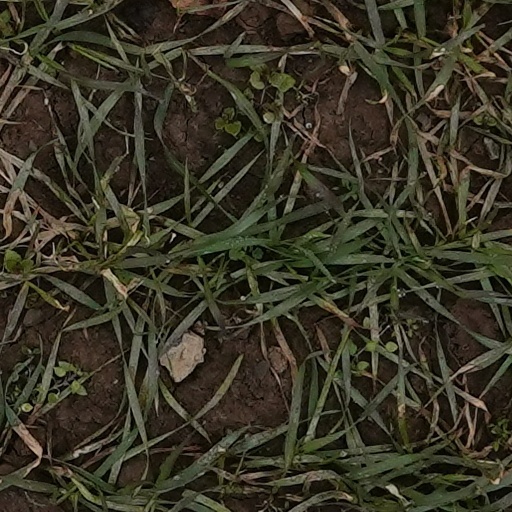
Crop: wheat